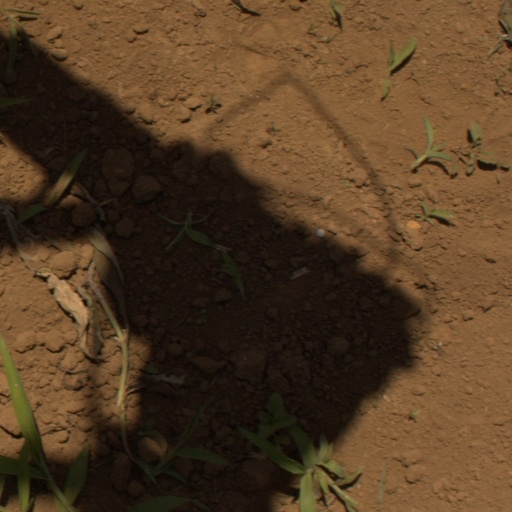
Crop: Jerusalem artichoke